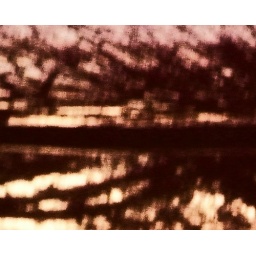
reflection in red car